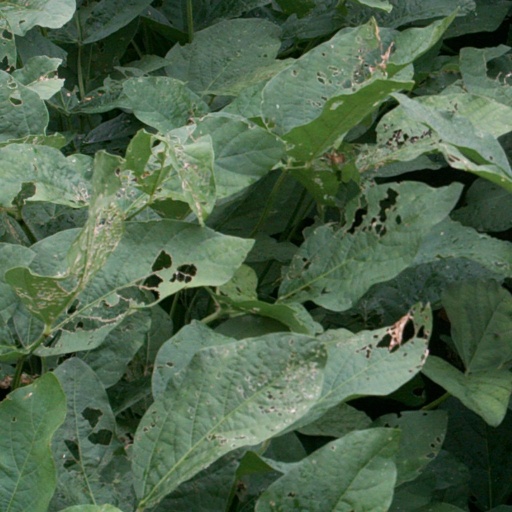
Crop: soybean